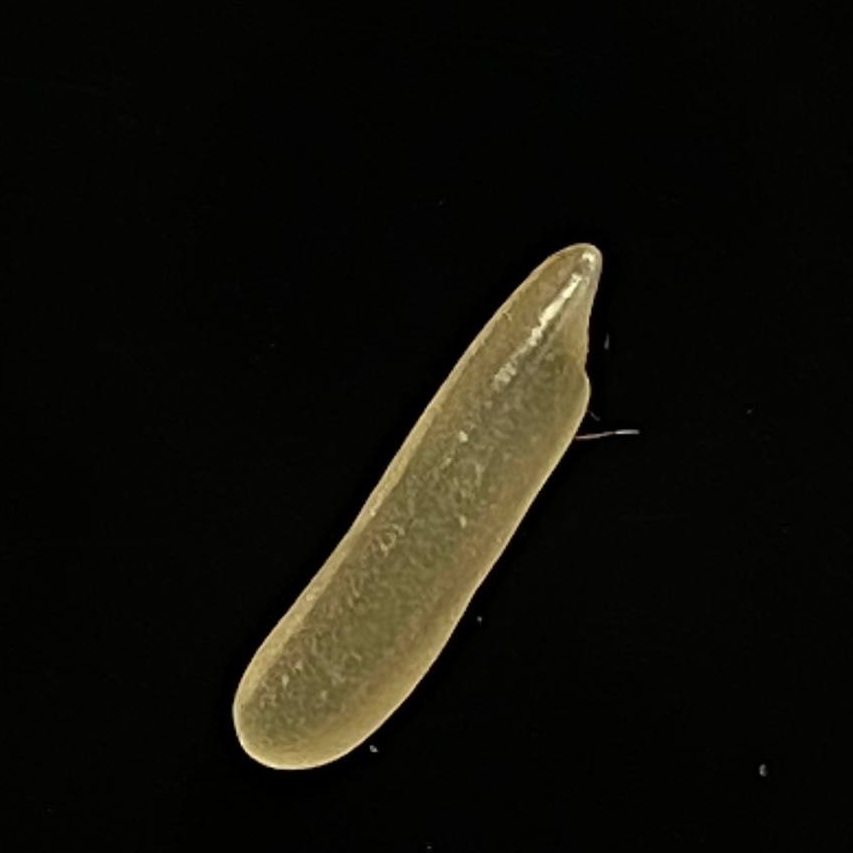
Rice variety: Bashmoti